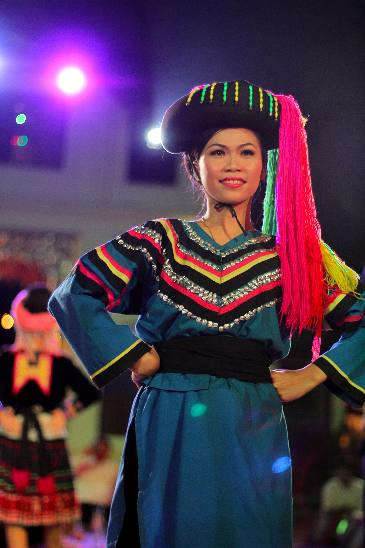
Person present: Yes